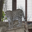
Label: leopard